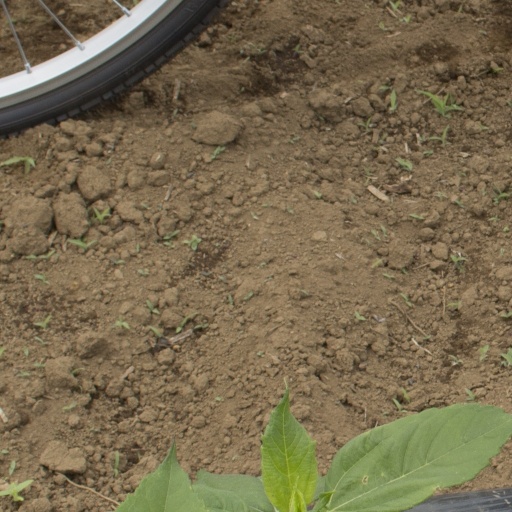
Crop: Jerusalem artichoke